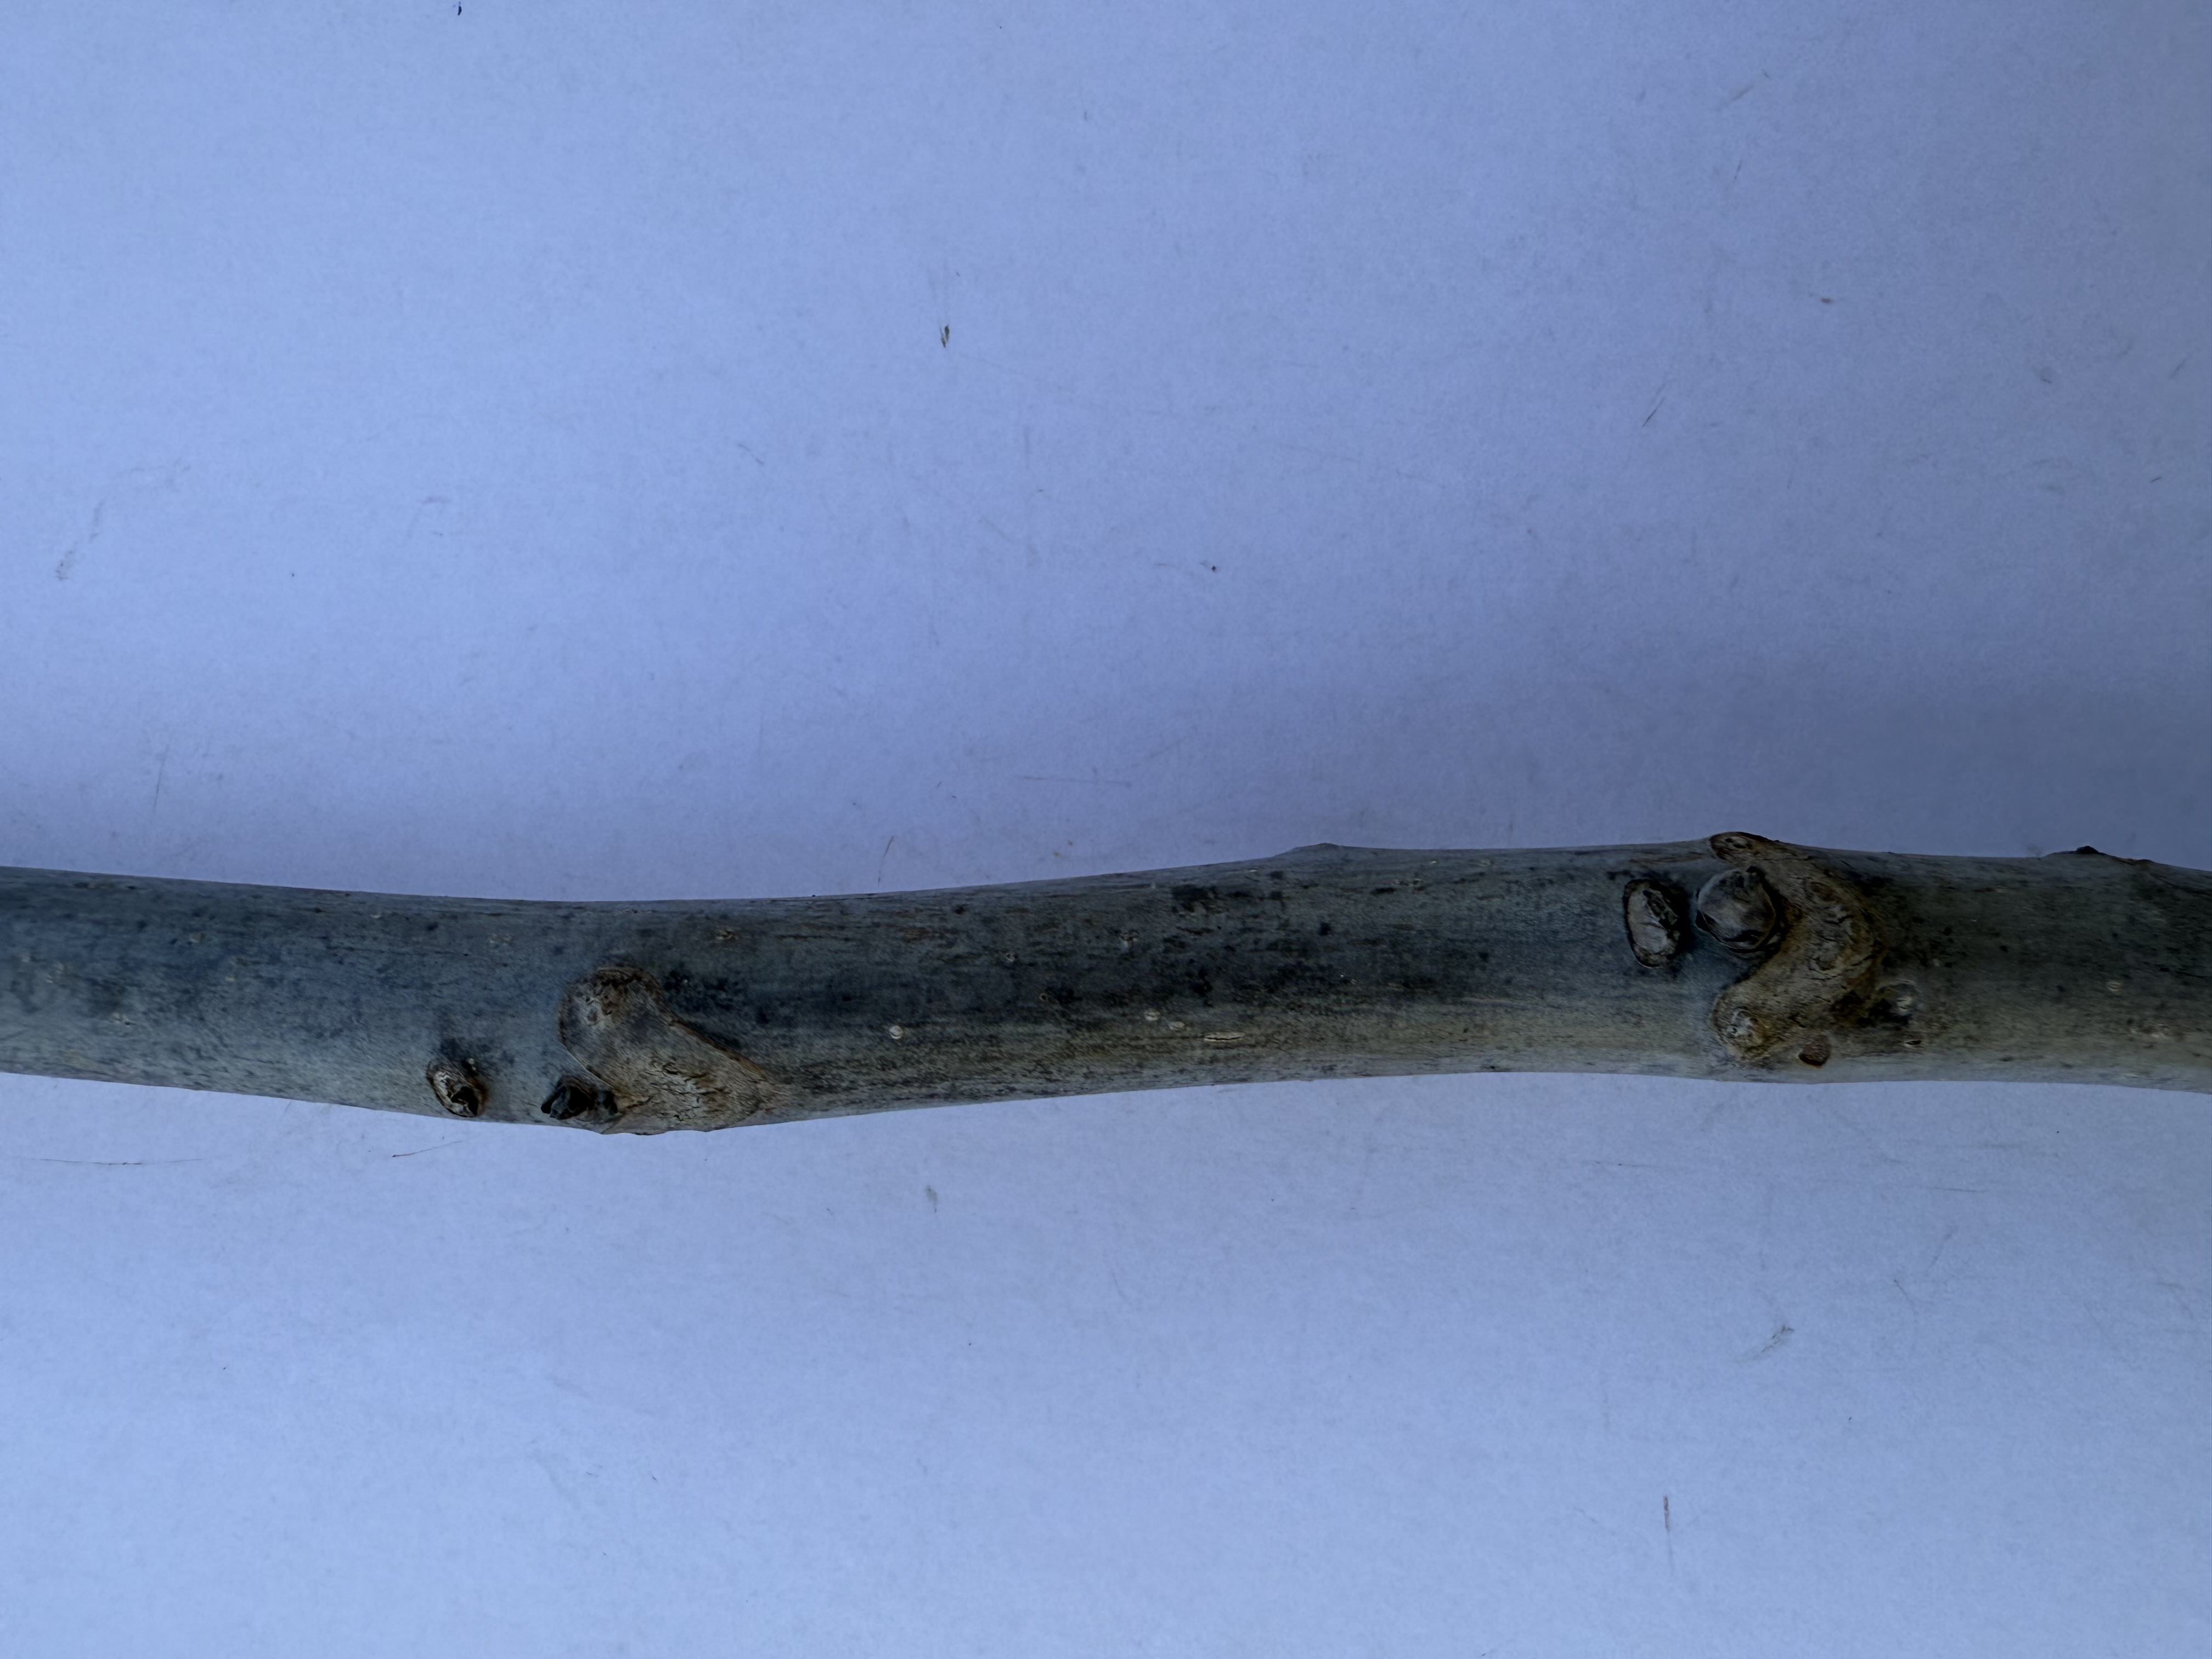
Variety: Wild Walnut